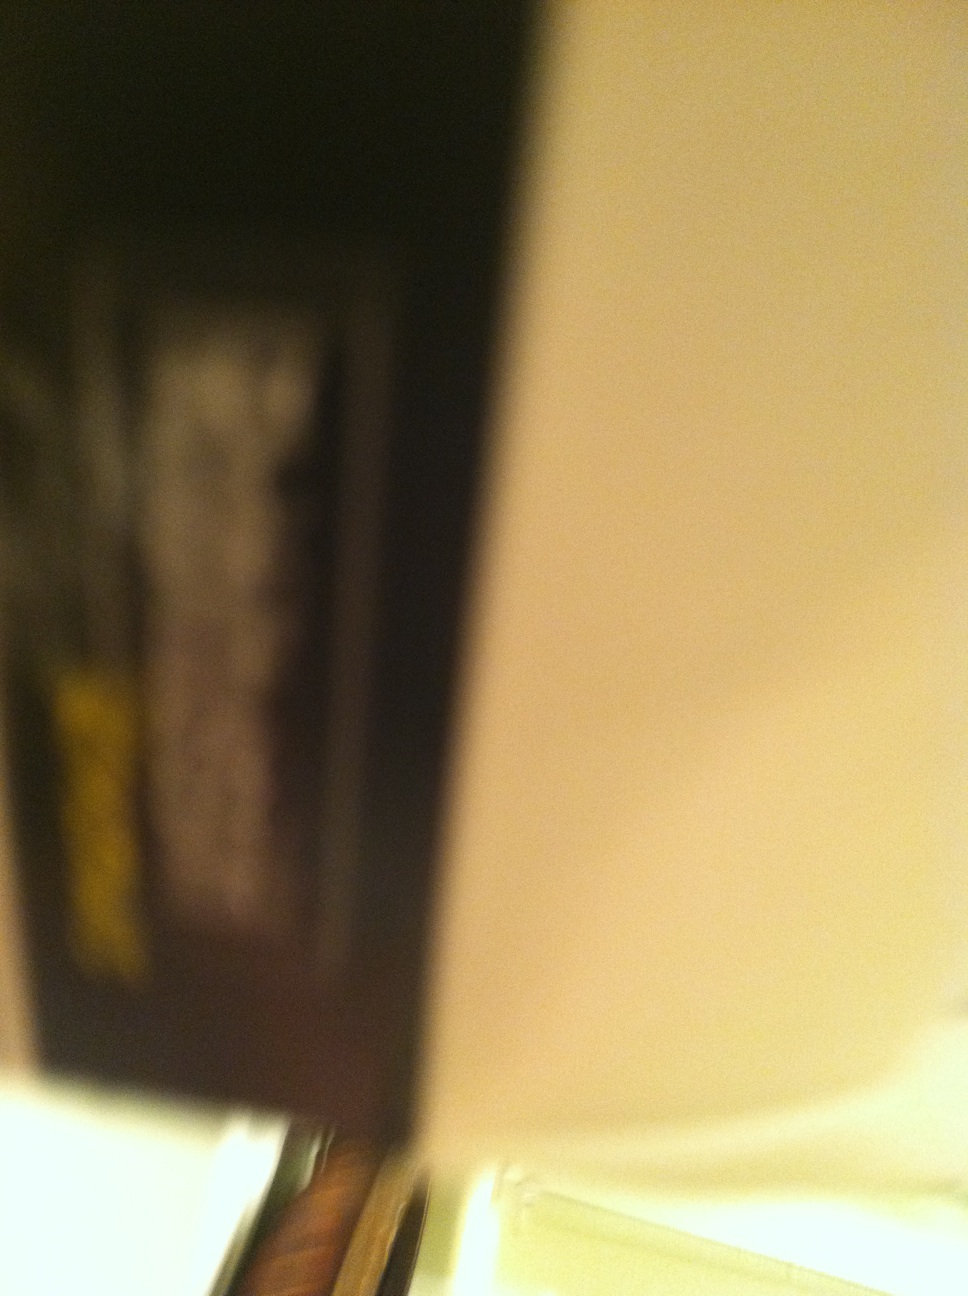Question: What is this?
Answer: unanswerable